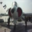
Label: airplane